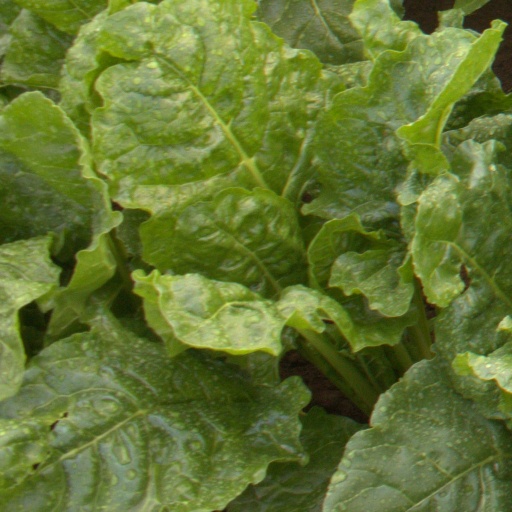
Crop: sugar beet